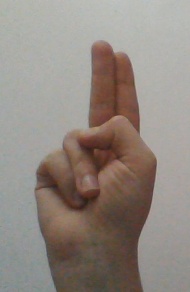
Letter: taa